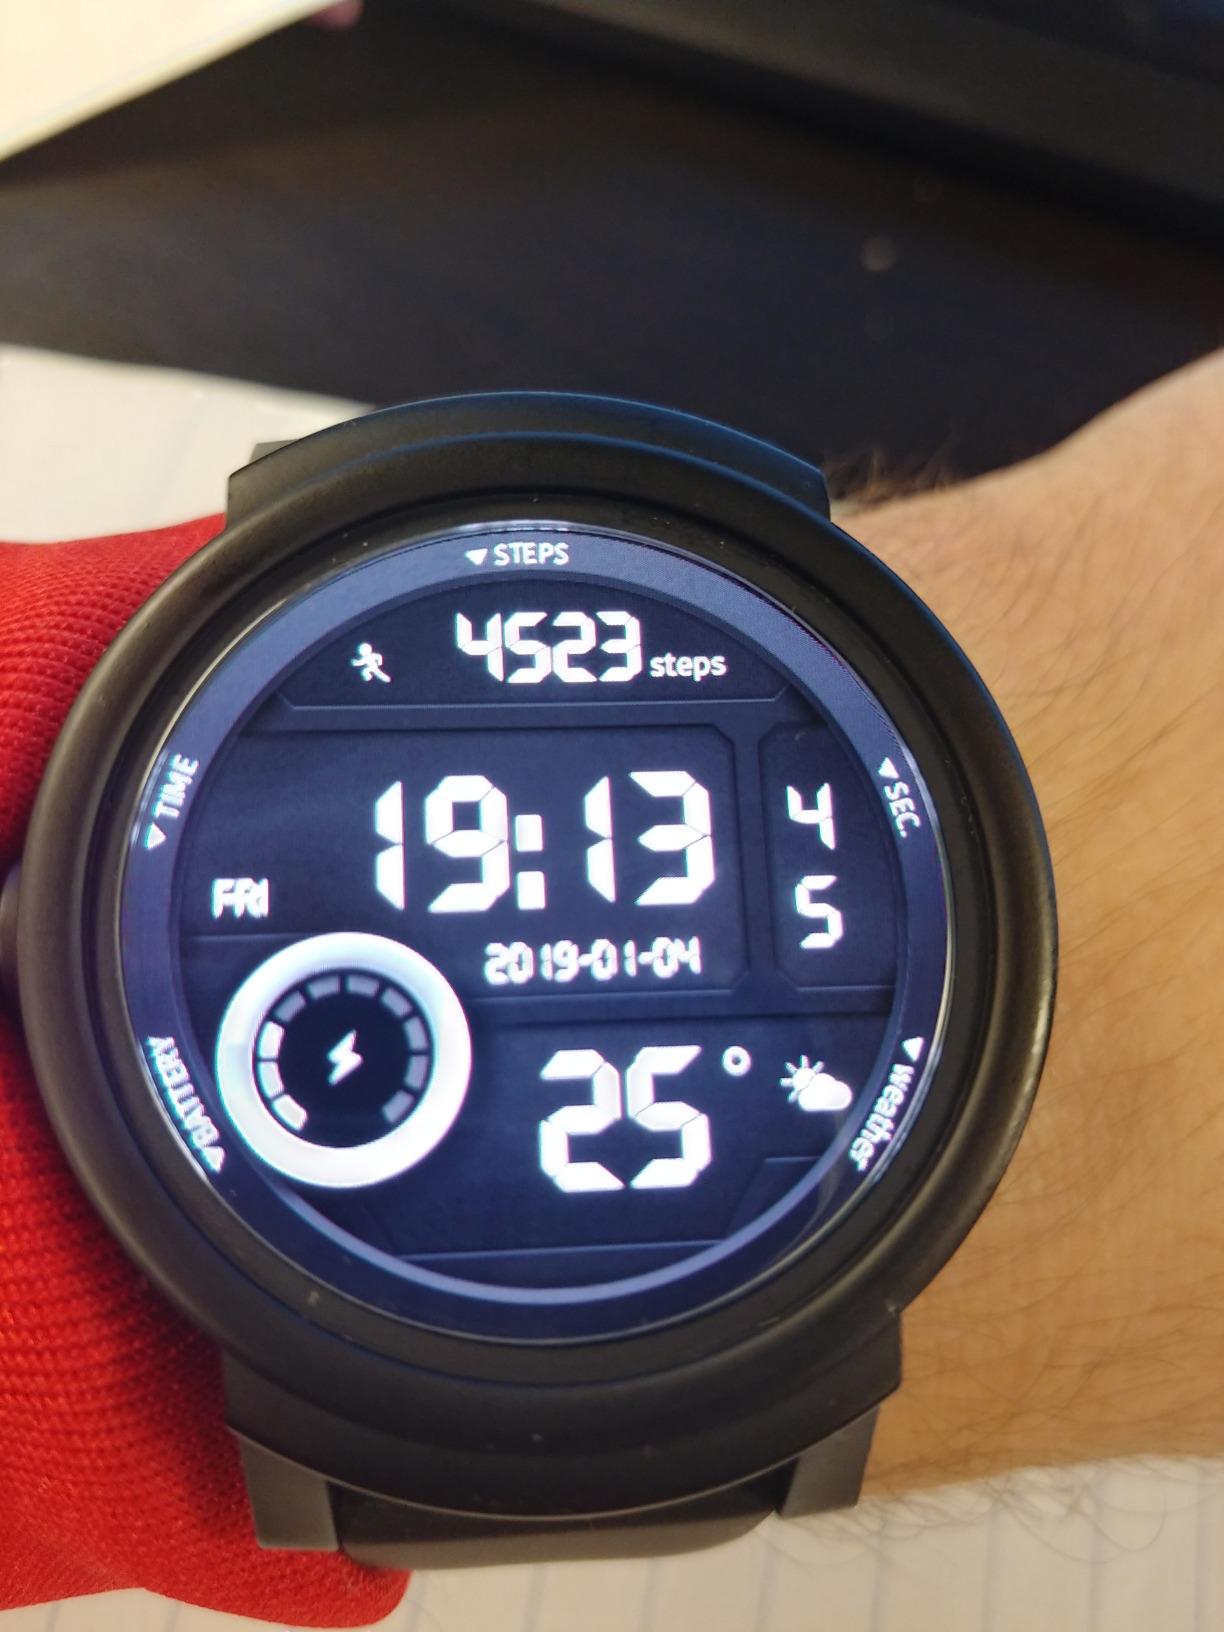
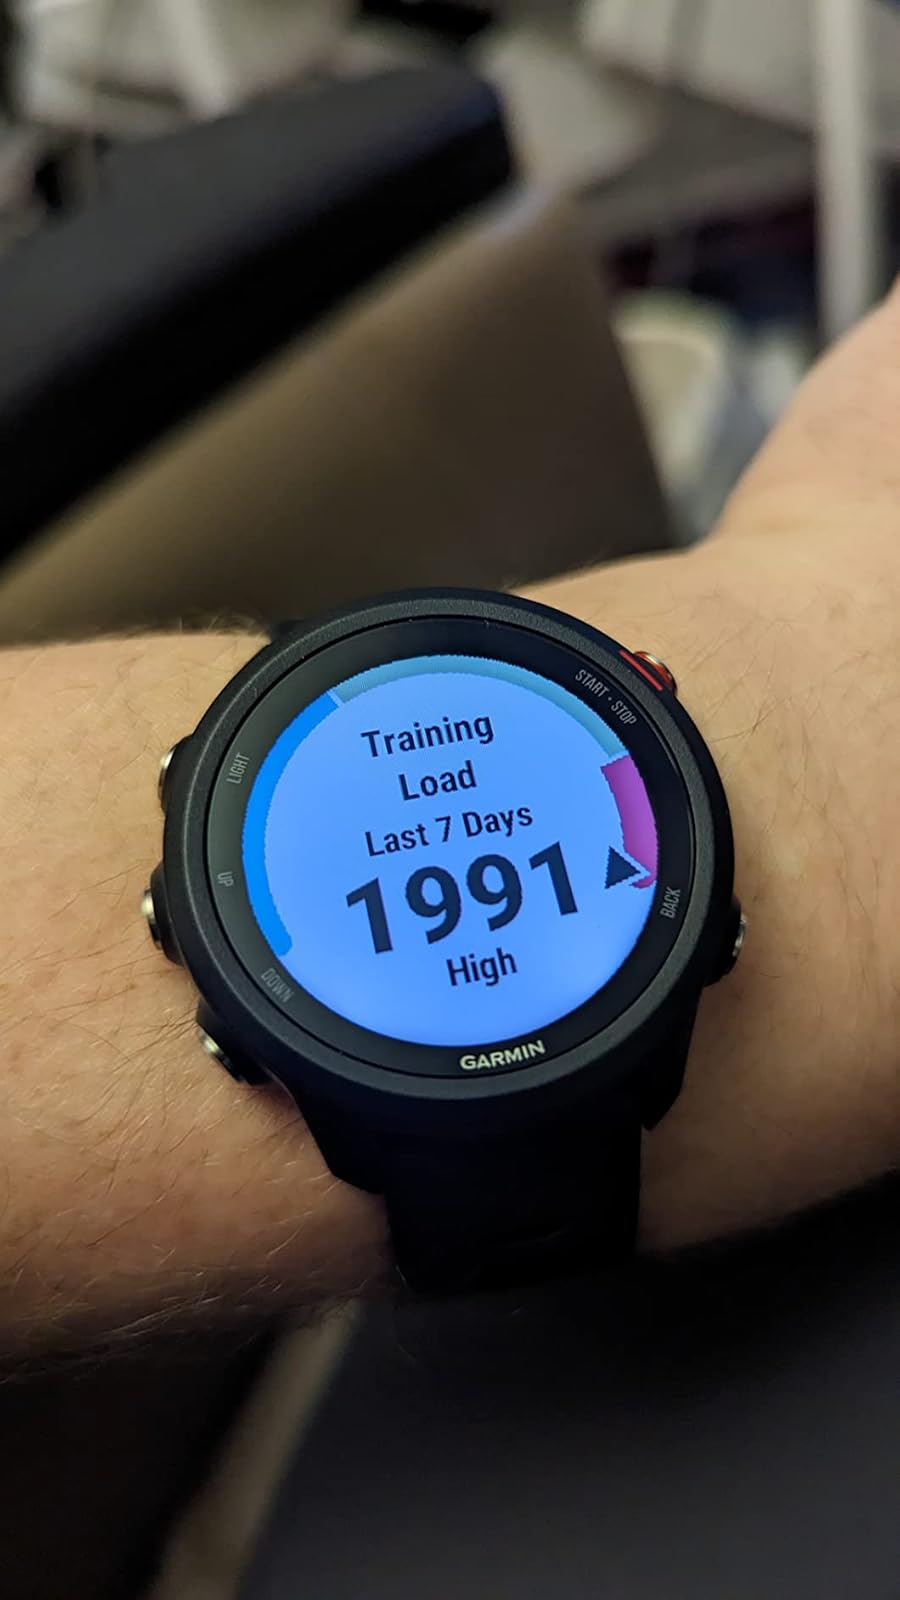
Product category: smartwatch
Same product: no